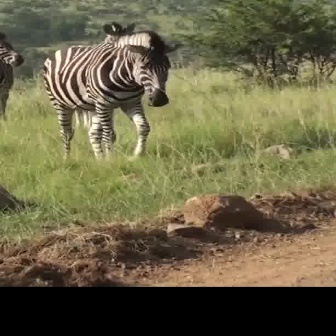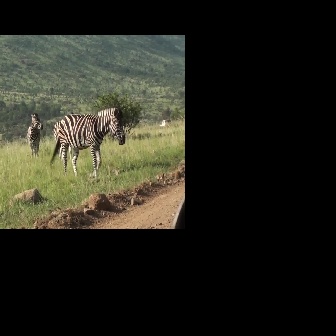
  Please identify the target specified by the bounding box [40,28,185,172] in the first image and locate it in the second image. Return the coordinates in [x_min,y_min,x_max,y_max] format.
Answer: [48,105,125,182]